Anatomical terms of muscle

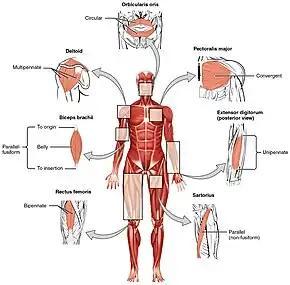
The seven general types of skeletal muscle

There are a number of terms used in the naming of muscles including those relating to size, shape, action, location, their orientation, and their number of heads.